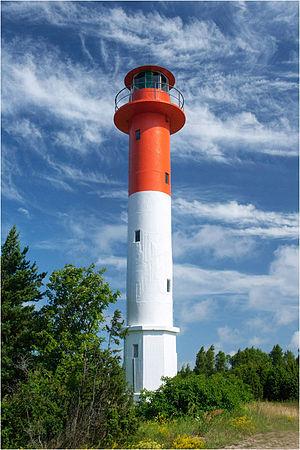
Le phare arrière de Sõru est un feu situé au village de Sõru au sud de la grande île d'Hiiumaa, appartenant à la commune de Emmaste dans le Comté de Hiiu, en Estonie. Il fonctionne conjointement avec le phare avant de Sõru distant de près de 500 mètres.